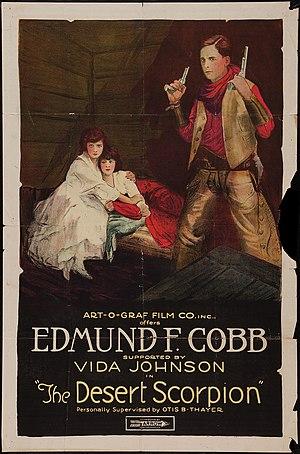
The Desert Scorpion est un film muet américain réalisé par Otis Thayer et sorti en 1920.